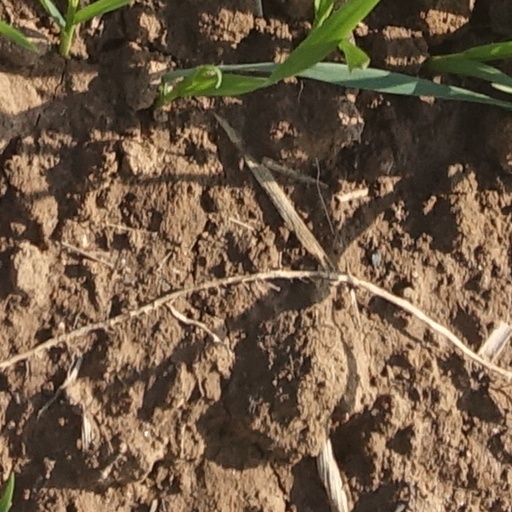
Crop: wheat